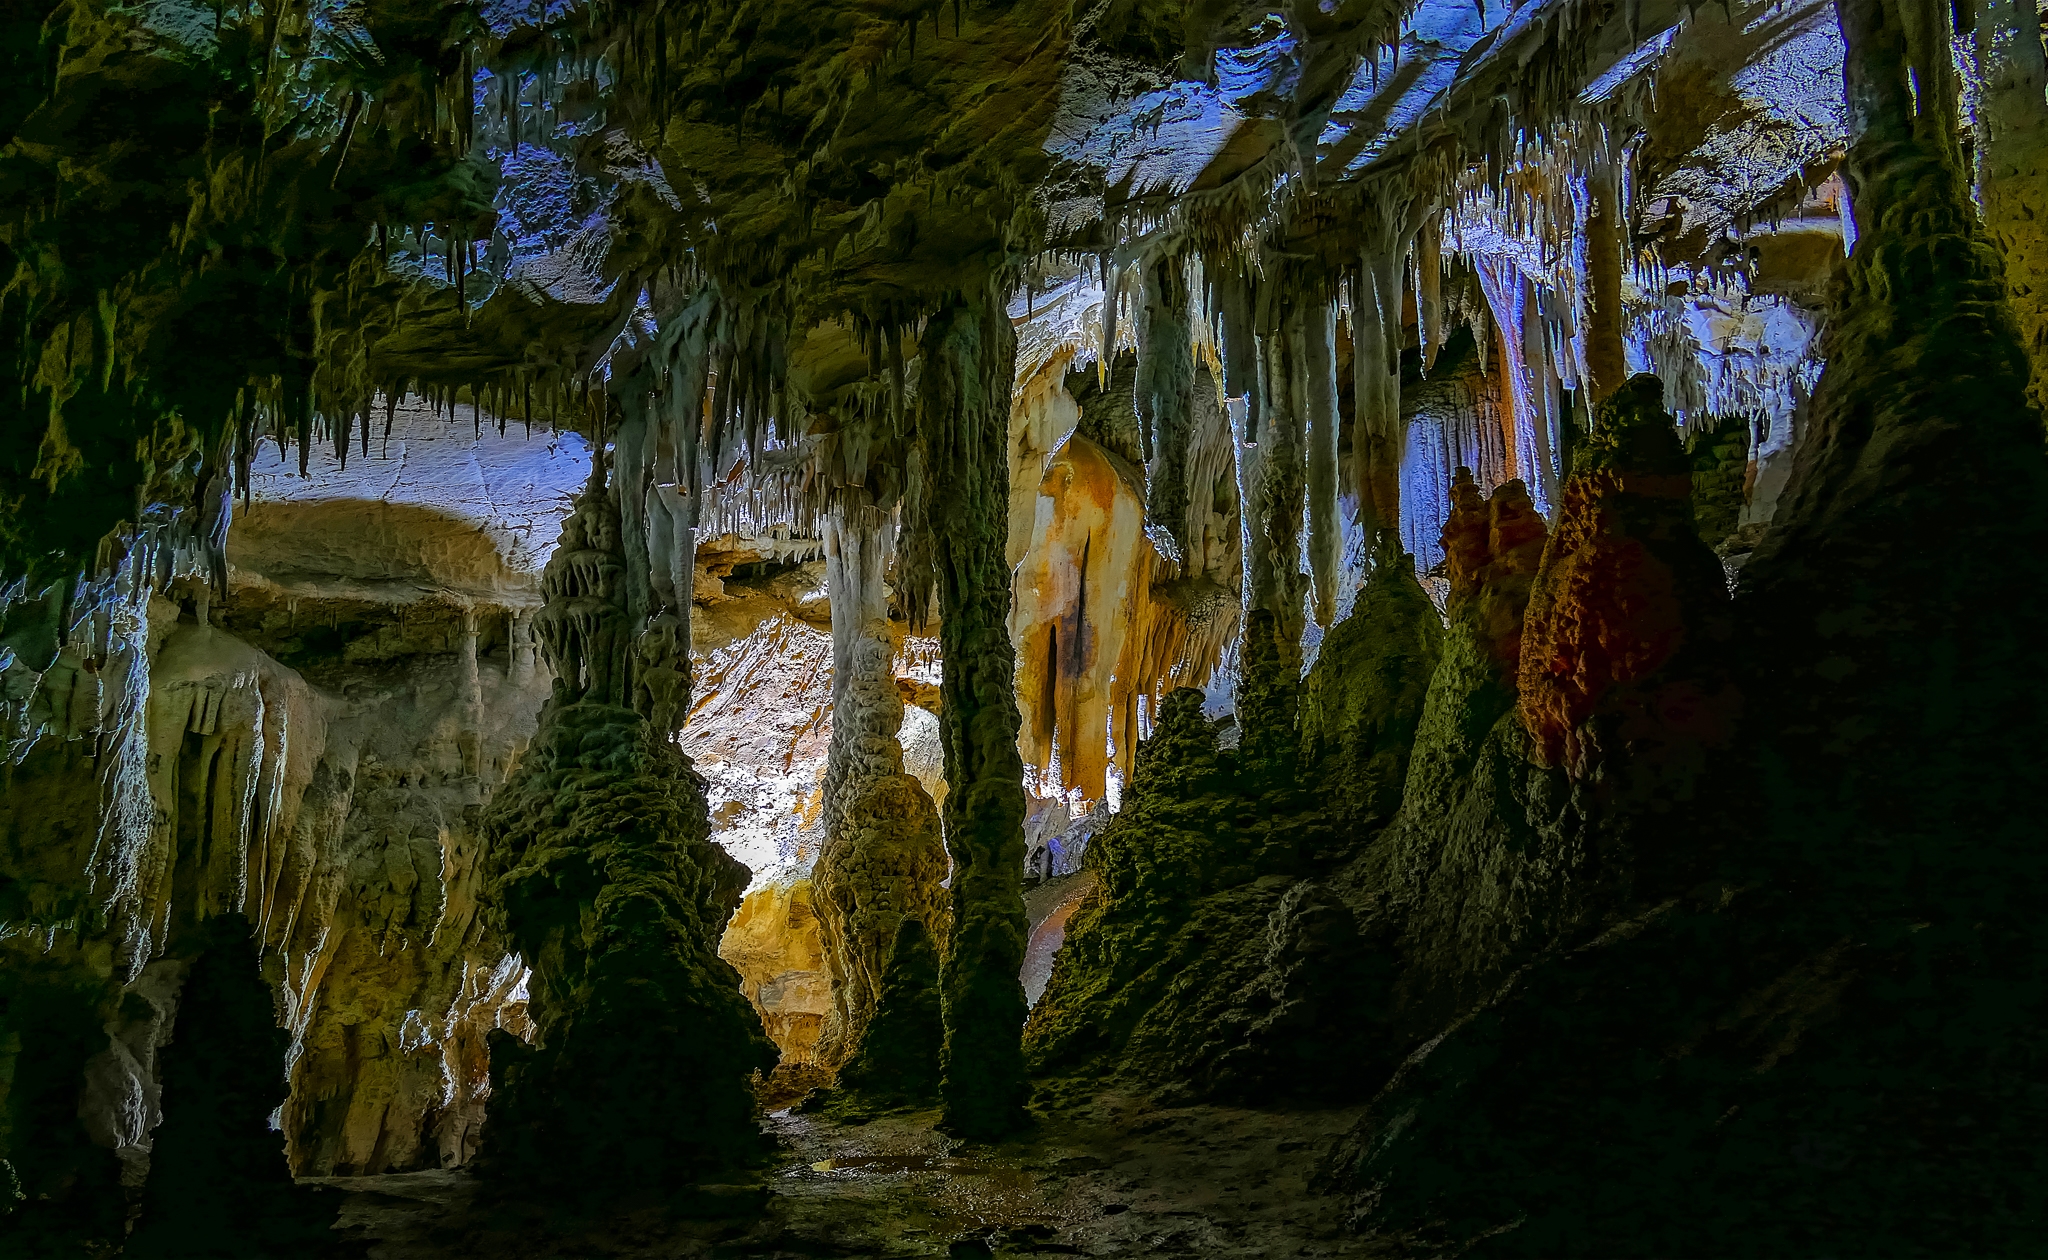
landscape, tree, forest, wilderness, explore, formation, cave, reflection, jungle, autumn, terrain, spain, leon, paisajes, lumixfz1000, fz1000, caves, ggl1, xovesphoto, panasoniclumixfz1000, caving, cuevas, espeleologa, valdelugueros, landform, geographical feature